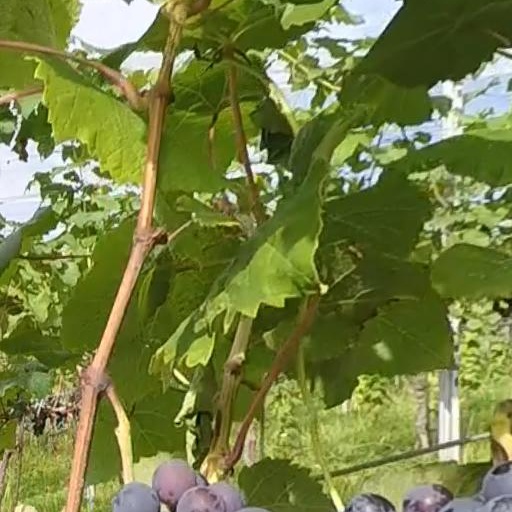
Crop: grape